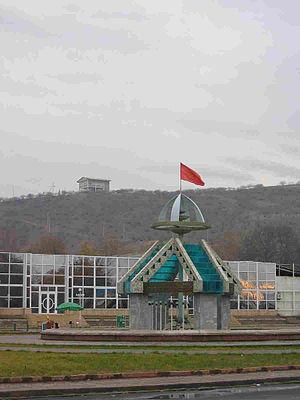
Djalalabad est une ville du Kirghizstan et la capitale administrative de la province de Jalal-Abad. Sa population s'élevait à 89 004 habitants en 2009.